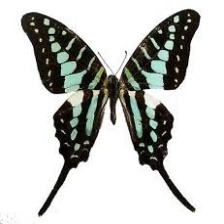
Species: GREAT JAY